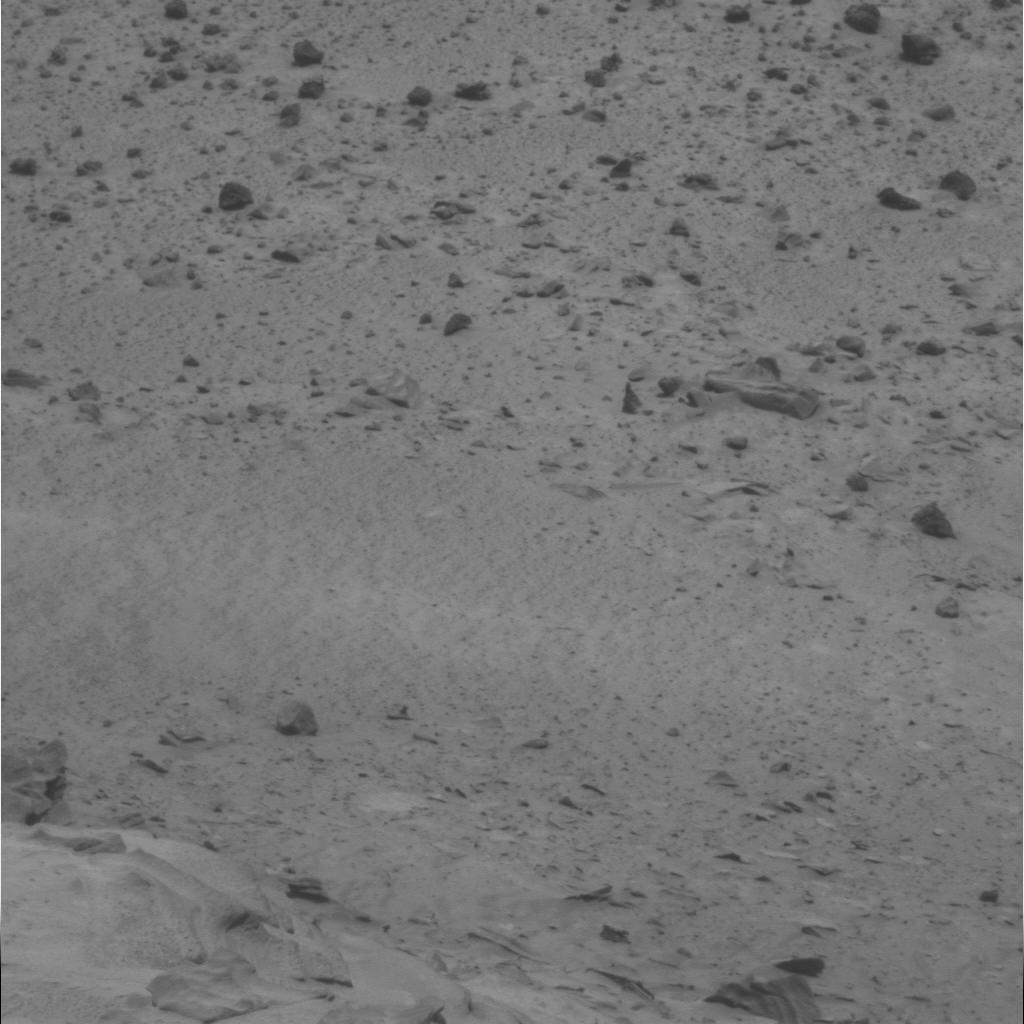
Surface features visible: Rock Outcrops, Float Rocks, Clasts, Rock (Linear Features), Soil, Nearby Surface